Jean-François Zygel

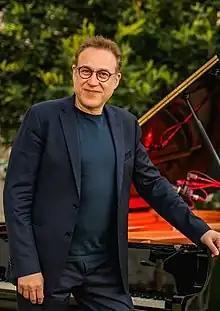
Jean-François Zygel, 2020

Jean-François Zygel (born 23 November 1960) is a French pianist, improviser, composer and improvisation teacher for piano at the Conservatoire de Paris.